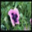
Label: poppy